163rd Rifle Division

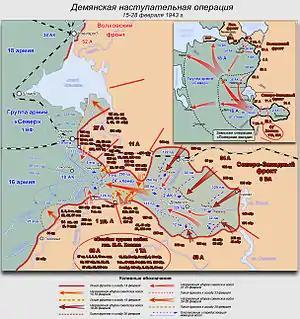
Demyansk Pocket, February 1943, Note position of the 163rd (mislabeled as a ski brigade) in the east part of the 11th Army sector.

In January 1943 the division was transferred to 11th Army, still in Northwestern Front, in anticipation of yet another attempt to cut the corridor. Unbeknownst to the Soviet command, on January 31 the German High Command ordered that the Demyansk salient be evacuated, in the wake of the encirclement and upcoming destruction of 6th Army at Stalingrad. The division had been earmarked for Northwestern Front's part in Operation Polyarnaya Zvezda, which began on February 15, but made only marginal gains against the 254th Infantry Division. Operation "Ziethen" began on February 17; all of Northwestern Front's armies attempted to harass the withdrawing forces, primarily with ski troops, but the German withdrawal freed up the reserves they needed to reinforce their lines along the Lovat, and the "pursuit" through the devastated landscape achieved little. On March 17 Colonel Vasilev was dismissed from his post; he would later further his military education before moving to the staff of 2nd Baltic Front. He was replaced by Col. Fyodor Vasilevich Karlov, who had previously led the 170th Rifle Division. He would be made a Hero of the Soviet Union on May 17, 1944, promoted to the rank of major general on September 13, and remained in command of the division for the duration of the war.